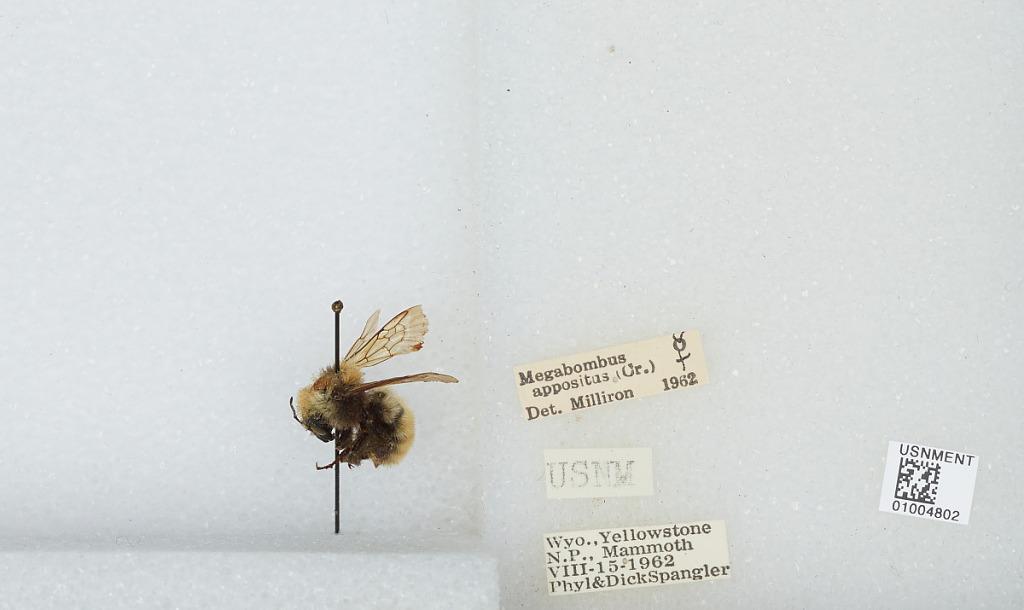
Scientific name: Bombus (Subterraneobombus) appositus Cresson
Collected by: P. Spangler & D. Spangler
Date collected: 1962-8-15
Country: United States
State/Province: Wyoming
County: Park
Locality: Yellowstone National Park, Mammoth
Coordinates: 44.9769, -110.699
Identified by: Milliron